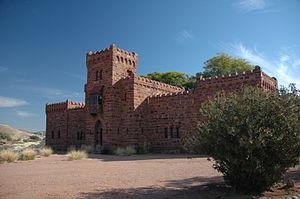
La Namibie, en forme longue la république de Namibie, est un pays situé en Afrique australe.